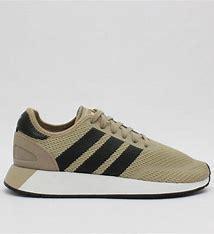
Brand: Adidas
Model: N 5923